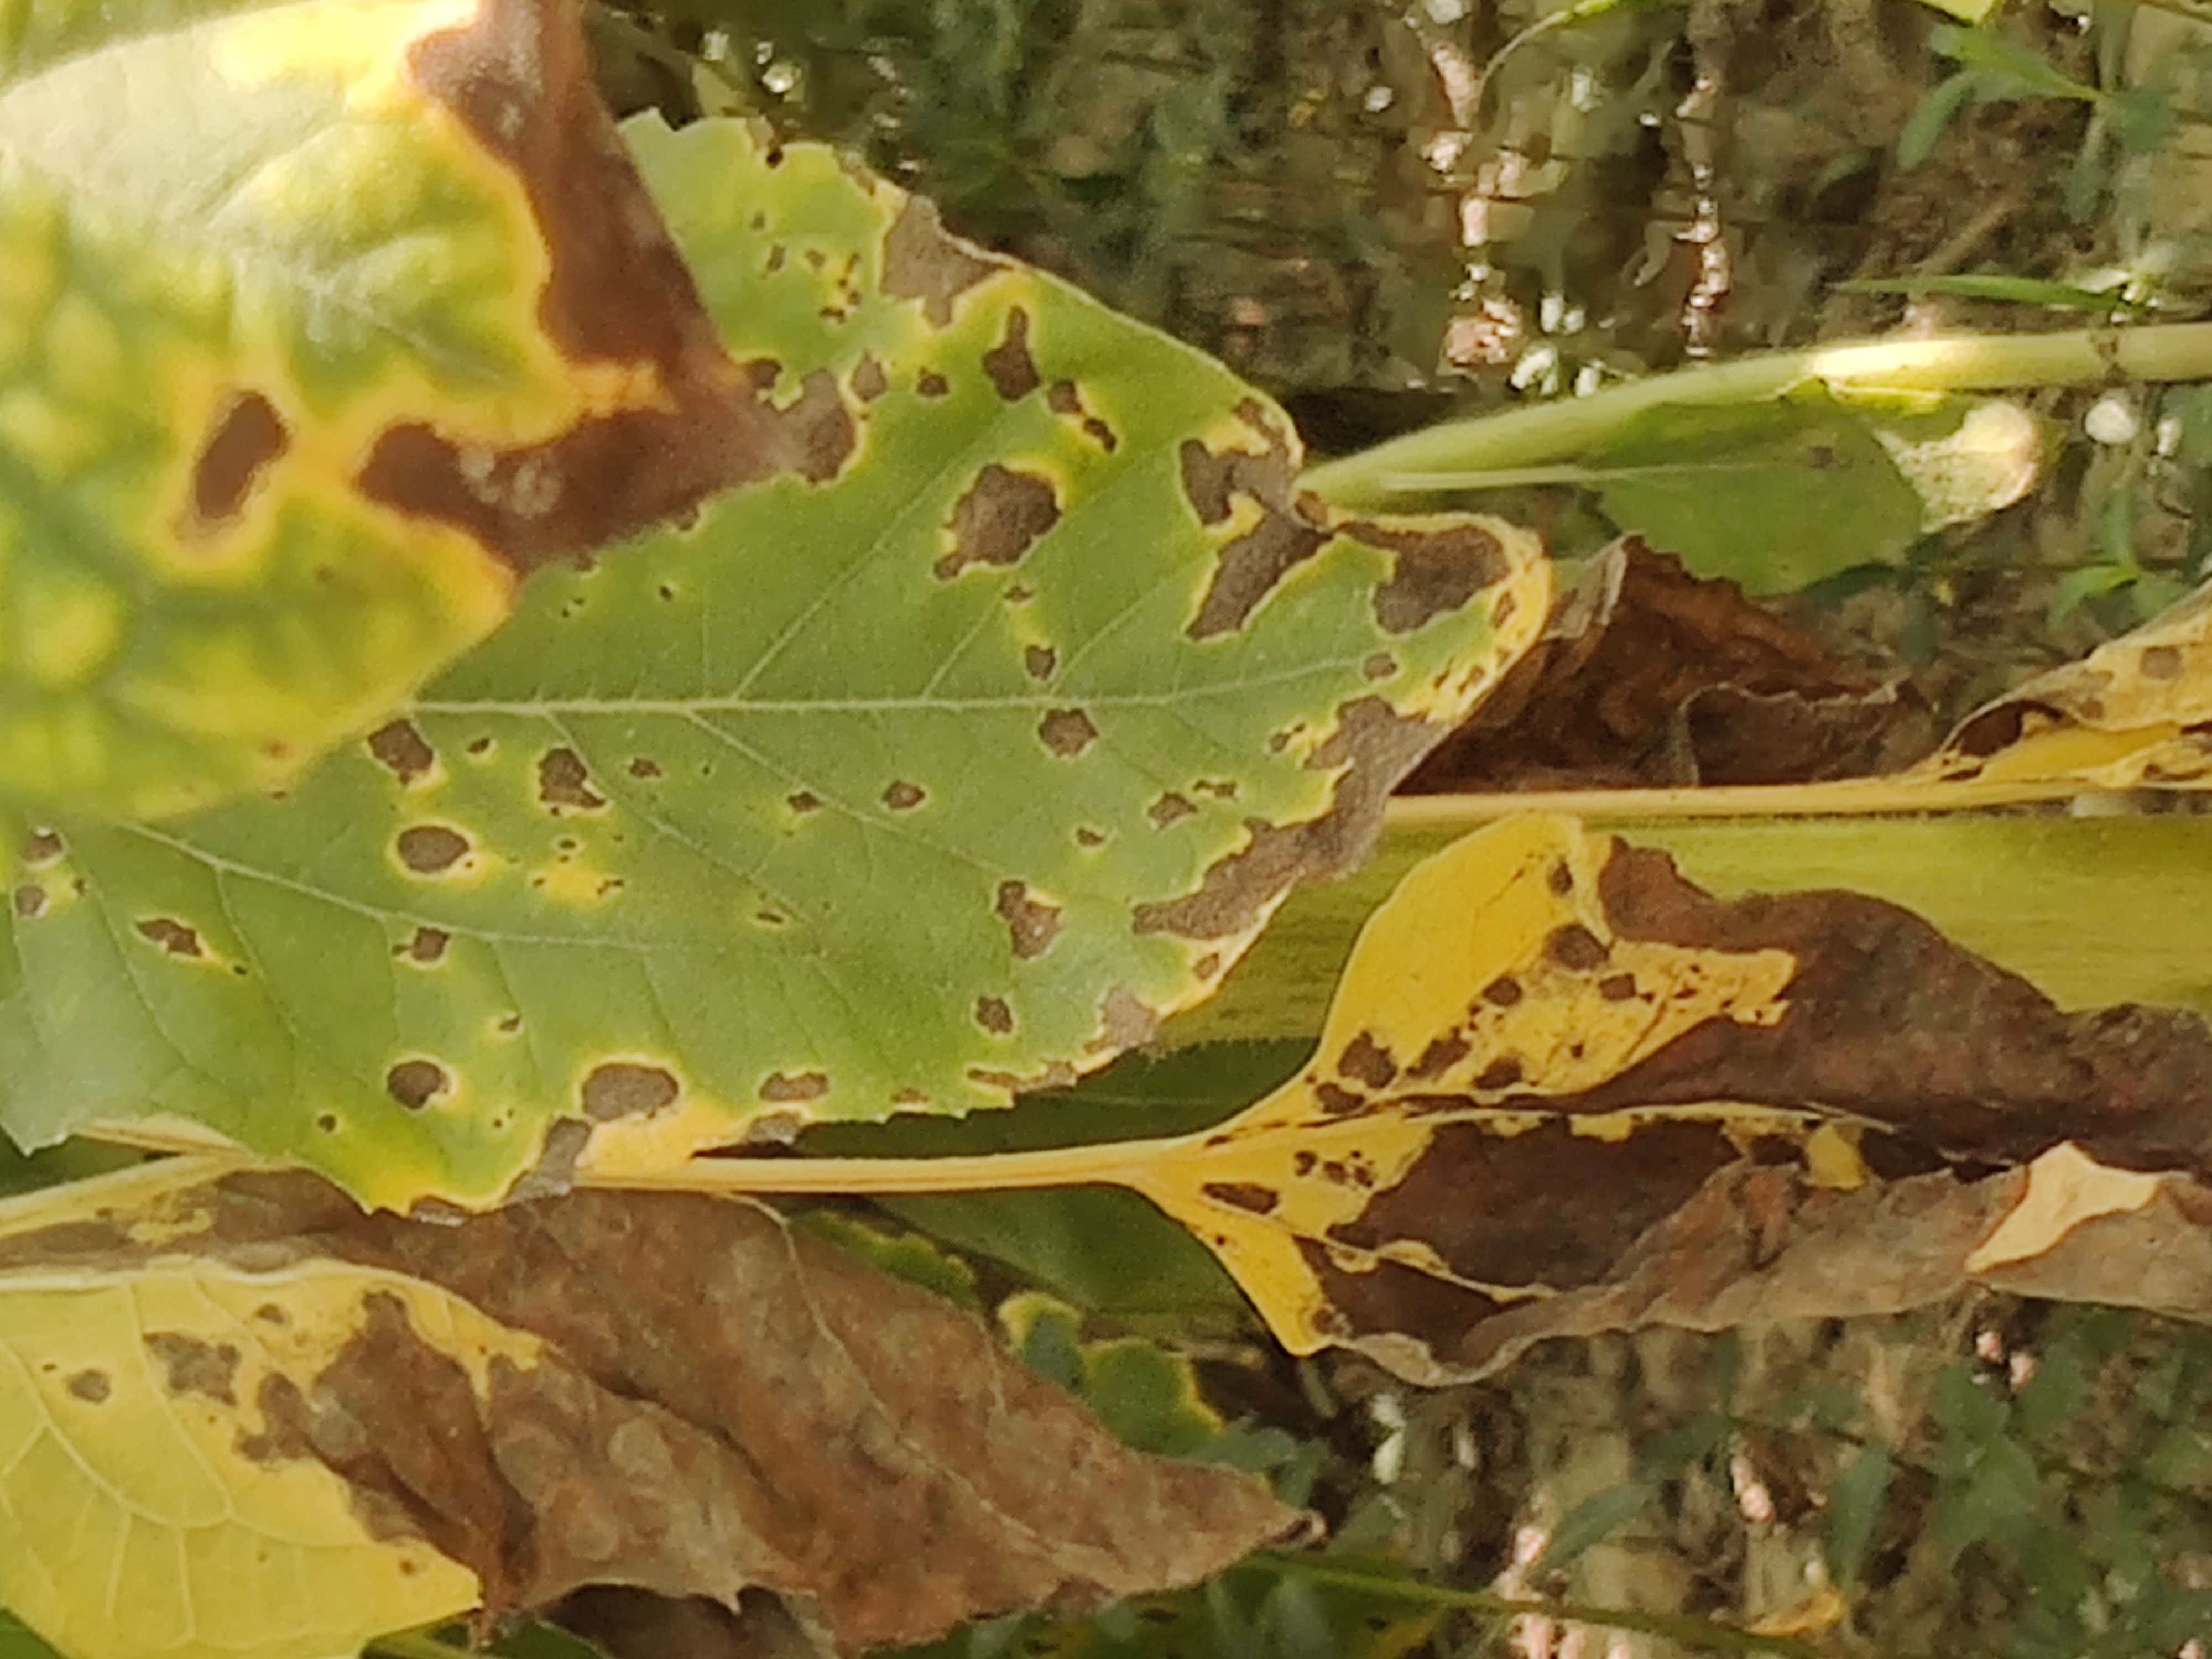
Label: Leaf_scars